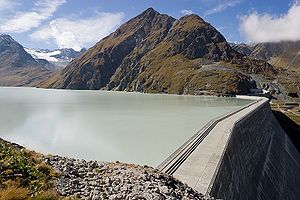
Grande Dixence
Dæmningen
Grande Dixence er Europas højeste dæmning, beliggende 17 km syd for byen Sion i Valais, Schweiz. I tilknytning til den store dæmning er opført en række vandkraftværker.